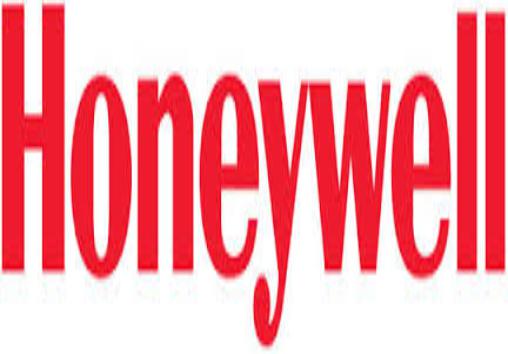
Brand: Honeywell
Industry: Necessities